Prince Álmos

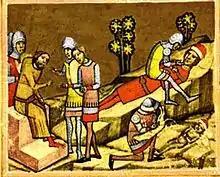
Álmos and his son, Béla are blinded on Coloman's order (from the "Illuminated Chronicle")

The conflict was renewed a few years later between the two brothers, when Coloman had his four-year-old son, Stephen, crowned in 1105, which resulted in the open rebellion of Álmos. The duke left Hungary and sought the assistance of Emperor Henry IV against the king. However, he realized that the emperor, who was facing a rebellion of his own son, could not help him. Álmos returned to Hungary in 1106, but soon fled to his brother-in-law, Boleslaw III of Poland. With Polish assistance, he took the fortress of Abaújvár in Hungary. As a result, Coloman had a meeting with Boleslaw III and the two monarchs "vowed perpetual friendship and brotherhood". Without the Polish monarch's support Álmos was forced to yield to Coloman.